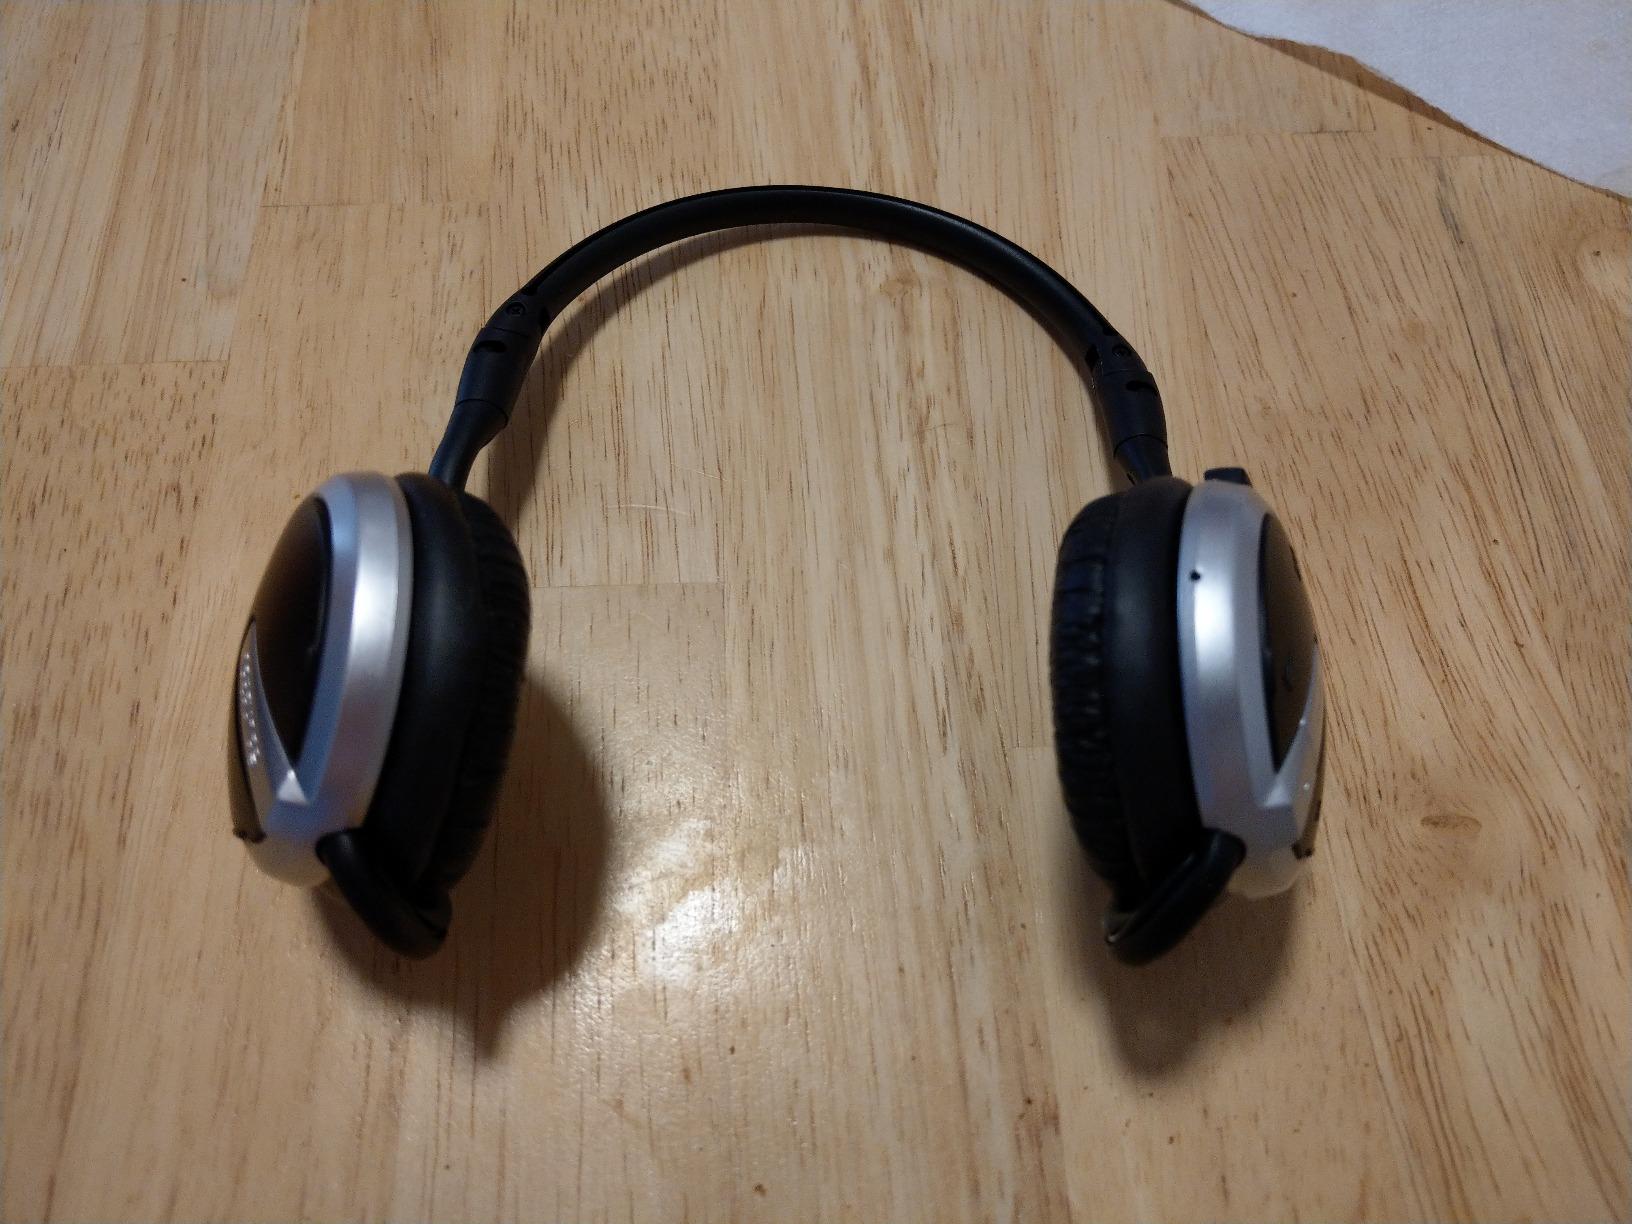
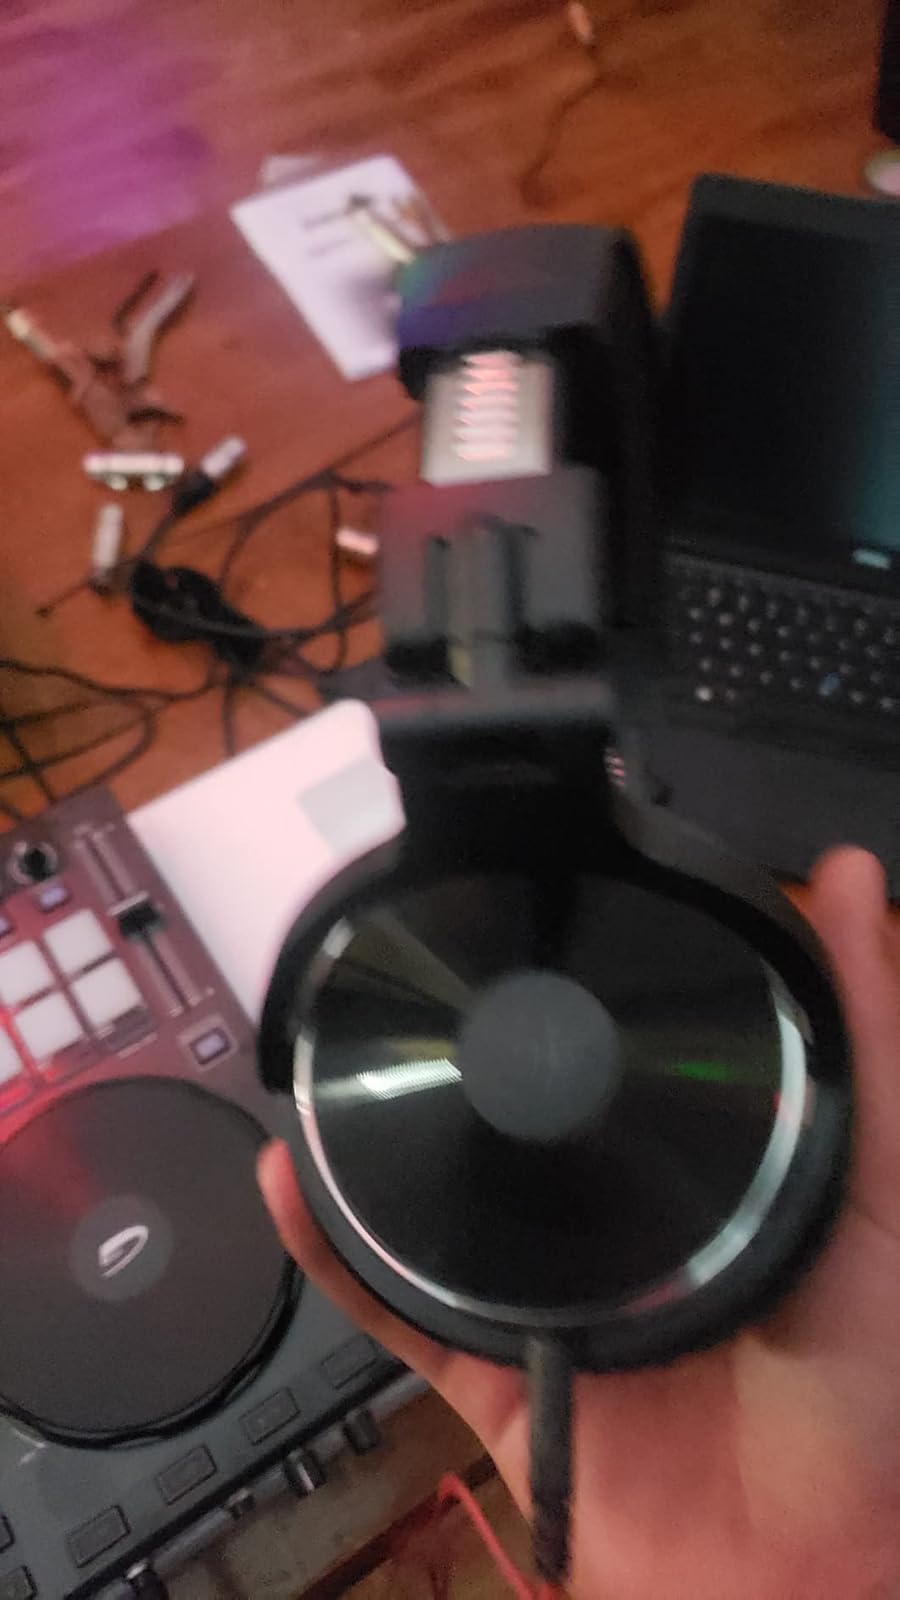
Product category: headphones
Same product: no